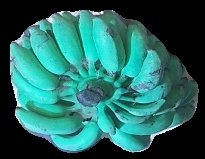
Variety: elakki-bale
Grade: grade3